Gerard Pietersz van Zijl

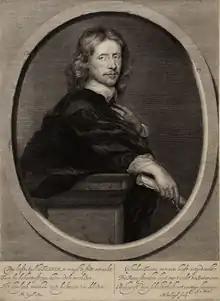
Portrait of Govert Flinck with poem by Joost van den Vondel, by Gerard Pietersz van Zijl

Gerrit or Gerard Pietersz van Zijl, also van Zyl / Zyll or Geerards (c.1607, Leiden – 19 December 1665, Amsterdam) was a Dutch Golden Age painter of portraits and genre scenes.